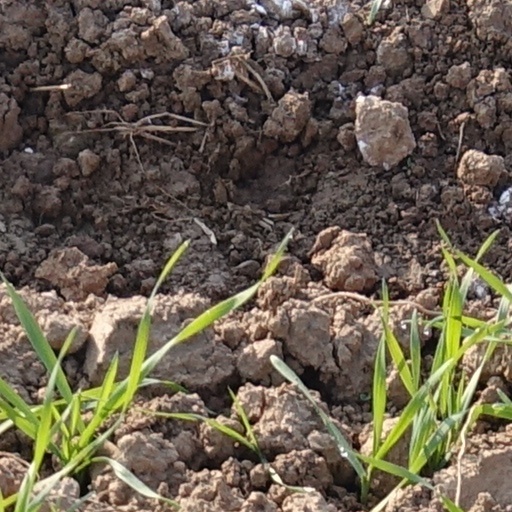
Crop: wheat